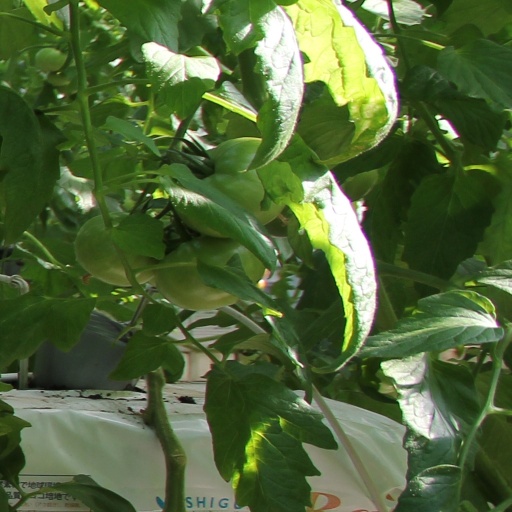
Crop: tomato